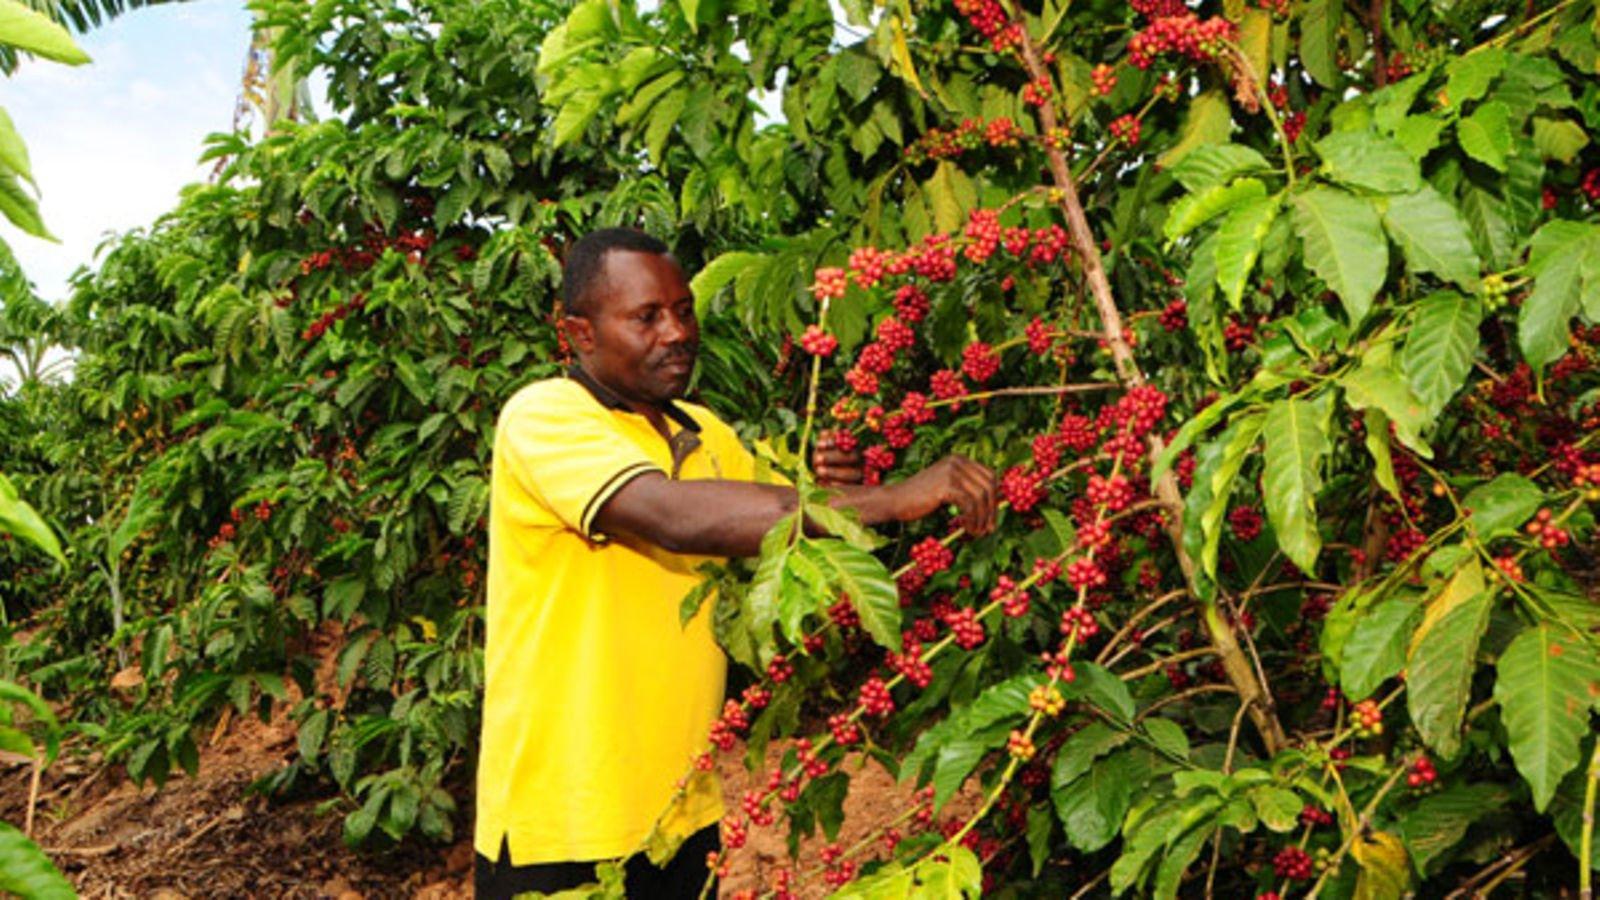
Kijana wa kiume akiwa katika shamba lenye miti mingi ya mikahawa, akiwa anachuma matunda ya miti hiyo na kuikagua kama ipo tayari kwa ajili ya kuvunwa na kupelekwa masokoni kwa ajili ya kuuzwa.